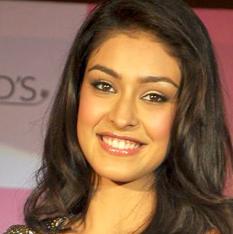
Age: 20